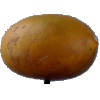
Label: Cucumber Ripe 2